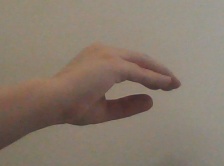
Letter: jeem